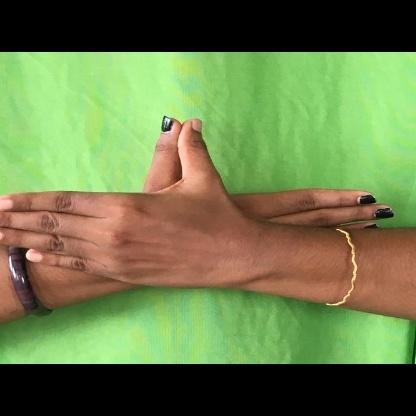
Mudra: Garuda